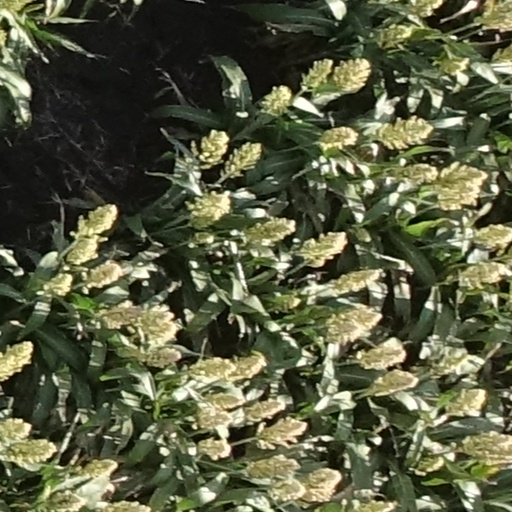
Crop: sorghum